Chasseurs d'Afrique

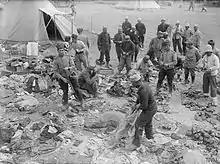
Troopers and Legionnaires seen in camp at Sedd el Bahr on 6 May 1915, sorting out salvaged kit and equipment. The troopers wearing red fezzes have been wrongly labelled as Zouaves. The troopers are wearing the light blue tunics and red breeches of the Chasseurs d'Afrique rather than the short open jacket ("veste arabe") and voluminous trousers ("serouel") of the zouaves

In 1933 the "regiments de chasseurs d'Afrique" (RCA) began the process of conversion to mechanised units. The first vehicles adopted were White TBC armoured cars, followed by White-Laffly 50 AMs. Both models were obsolete for European warfare but suitable for colonial campaigning. Other vehicles were provided for individual squadrons and in 1939 Hotchkiss H35 and H39 light tanks were received by the 1er RCA.